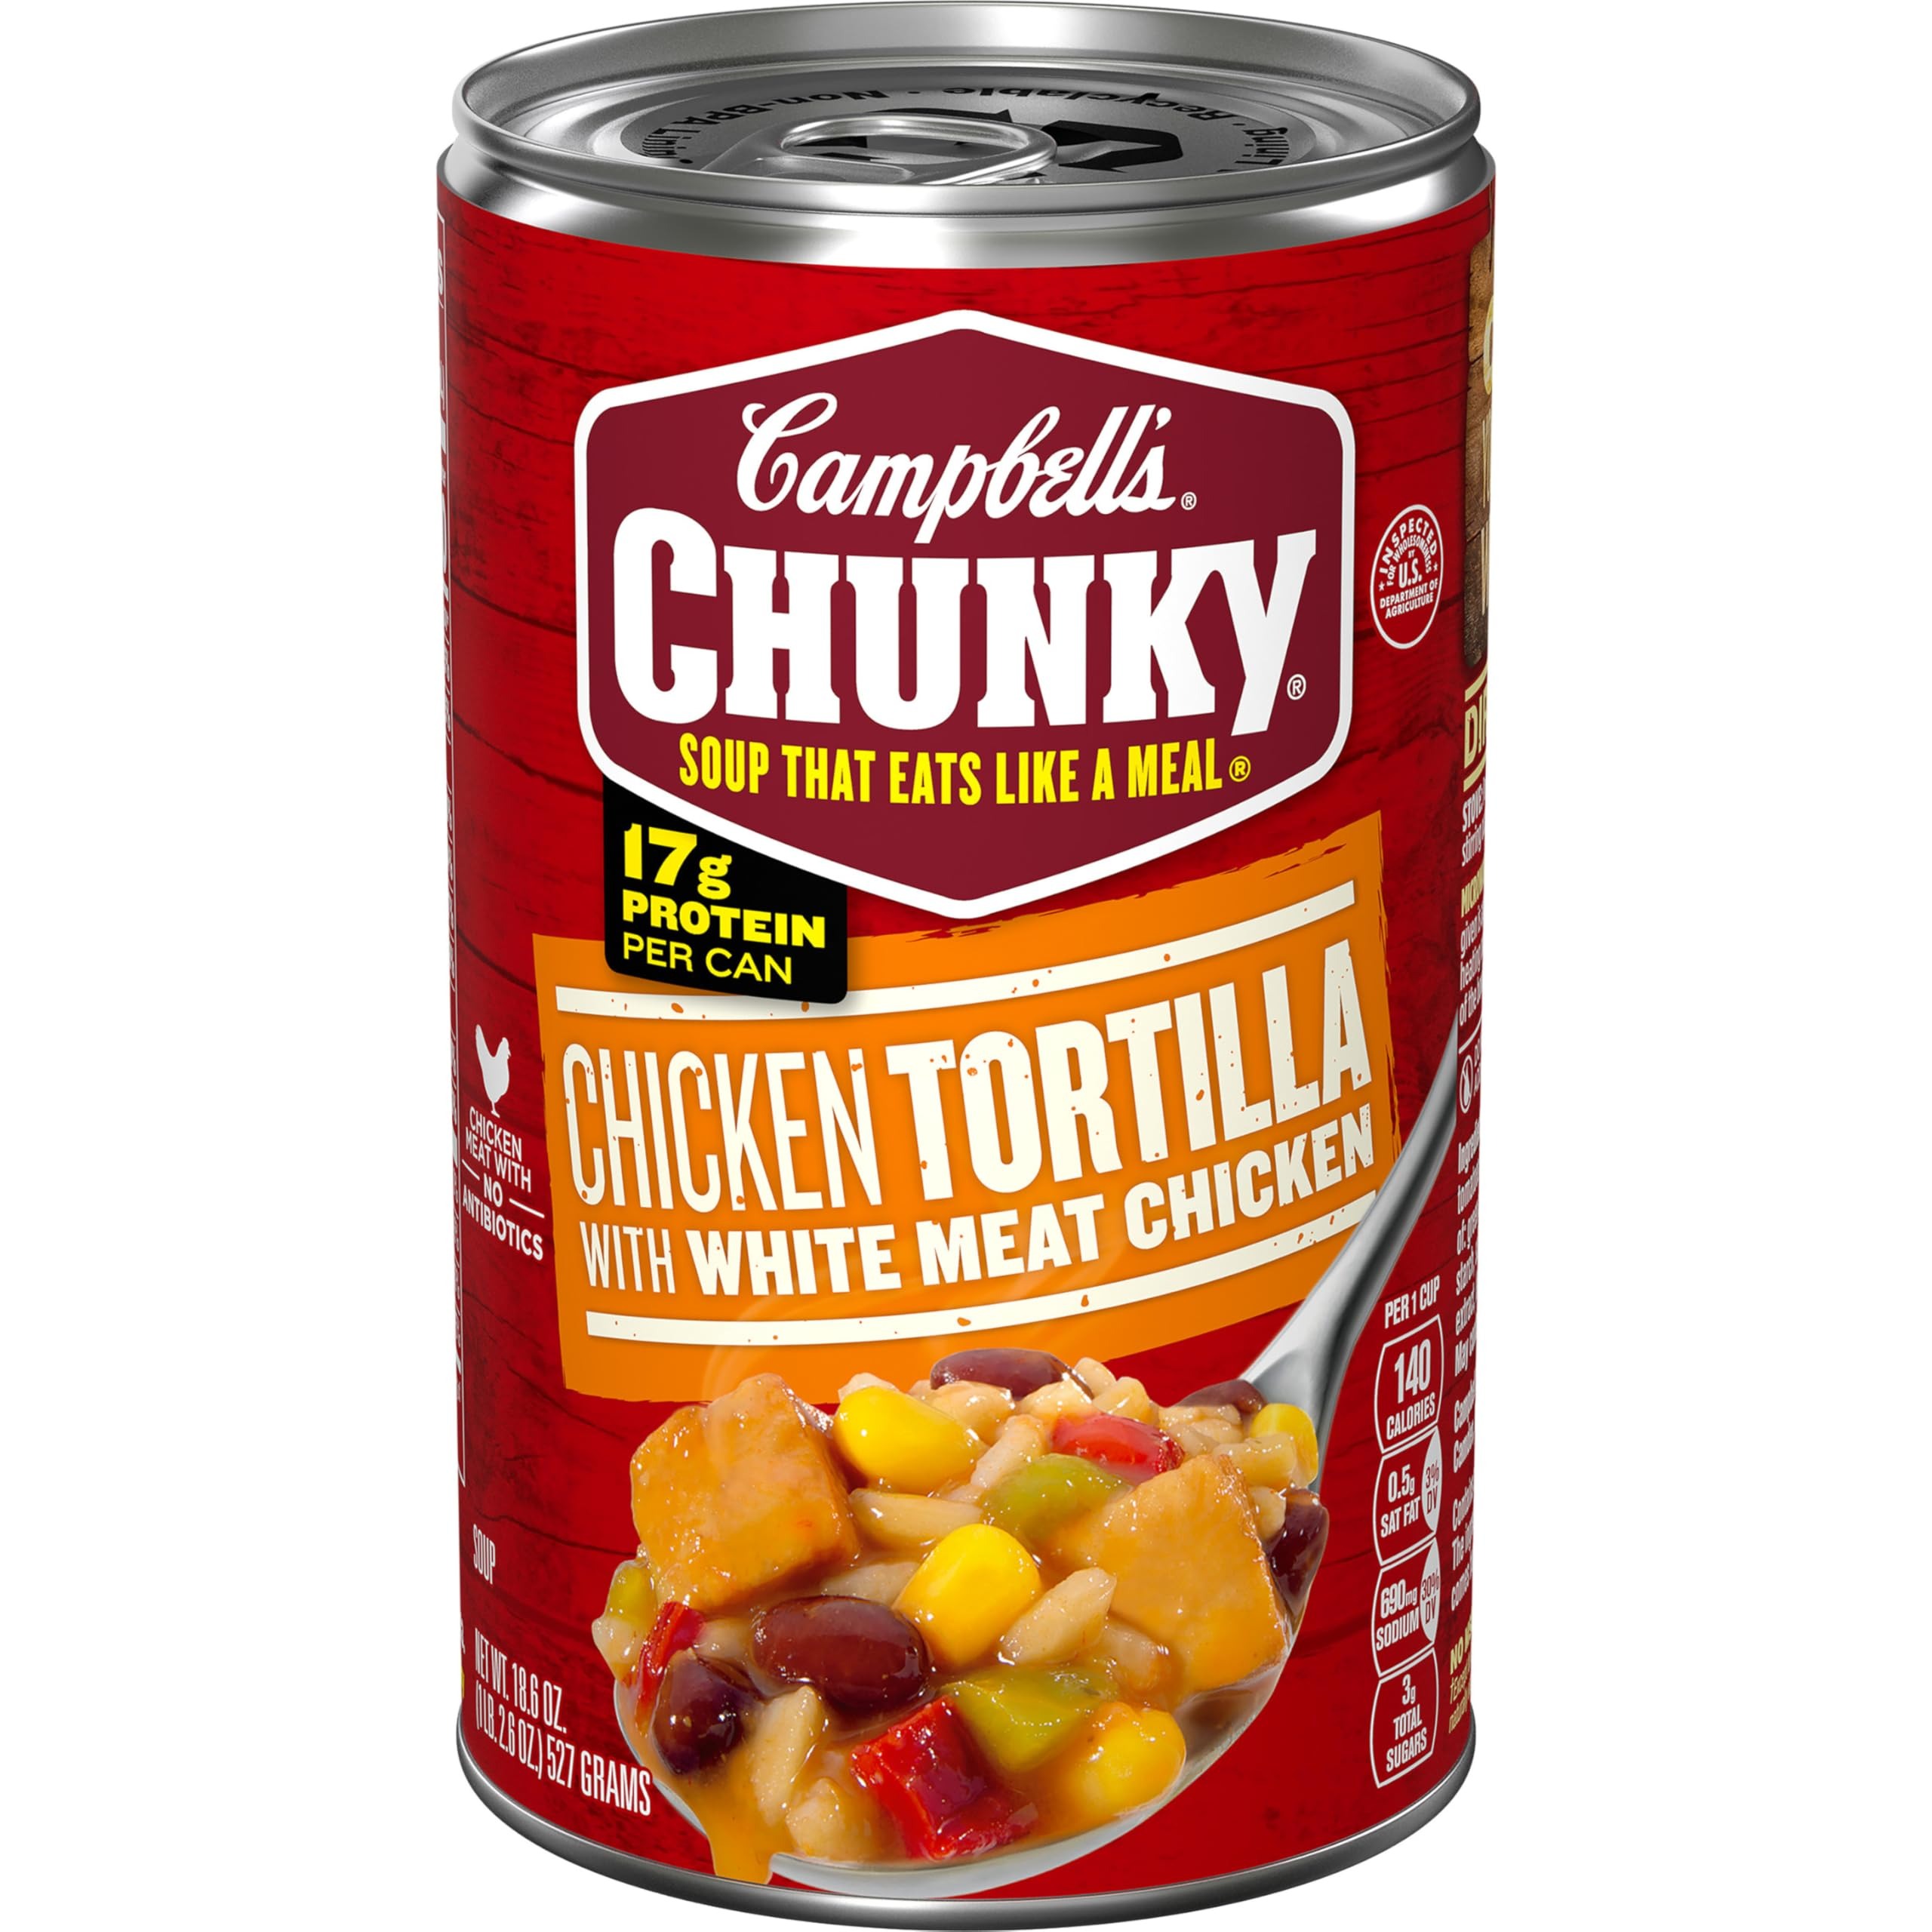
Item Name: Campbell's Chunky Soup, Chicken Tortilla Soup with Grilled White Meat Chicken, 18.6 Oz Can
Bullet Point 1: Campbell's Chunky Soup: One 18.6 oz can of Campbell’s Chunky Chicken Tortilla Soup
Bullet Point 2: Big Flavors: Soup crafted with pieces of chicken meat without antibiotics, beans, corn, pepper, diced tomato and rice
Bullet Point 3: 17 grams of Protein: Hearty soup contains vegetables and 17 grams of protein per can
Bullet Point 4: Convenient Pantry Staple: Take this soup on outdoor adventures to eat by the campfire, enjoy it on weeknights at home, or bring it to work or school as part of a hearty, filling lunch
Bullet Point 5: Microwavable Soup: This easy to microwave soup is simple to prepare, just heat and serve
Value: 18.6
Unit: Fl Oz

Price: 2.79